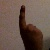
The image shows a hand gesture representing the number 1 in Indian Sign Language.